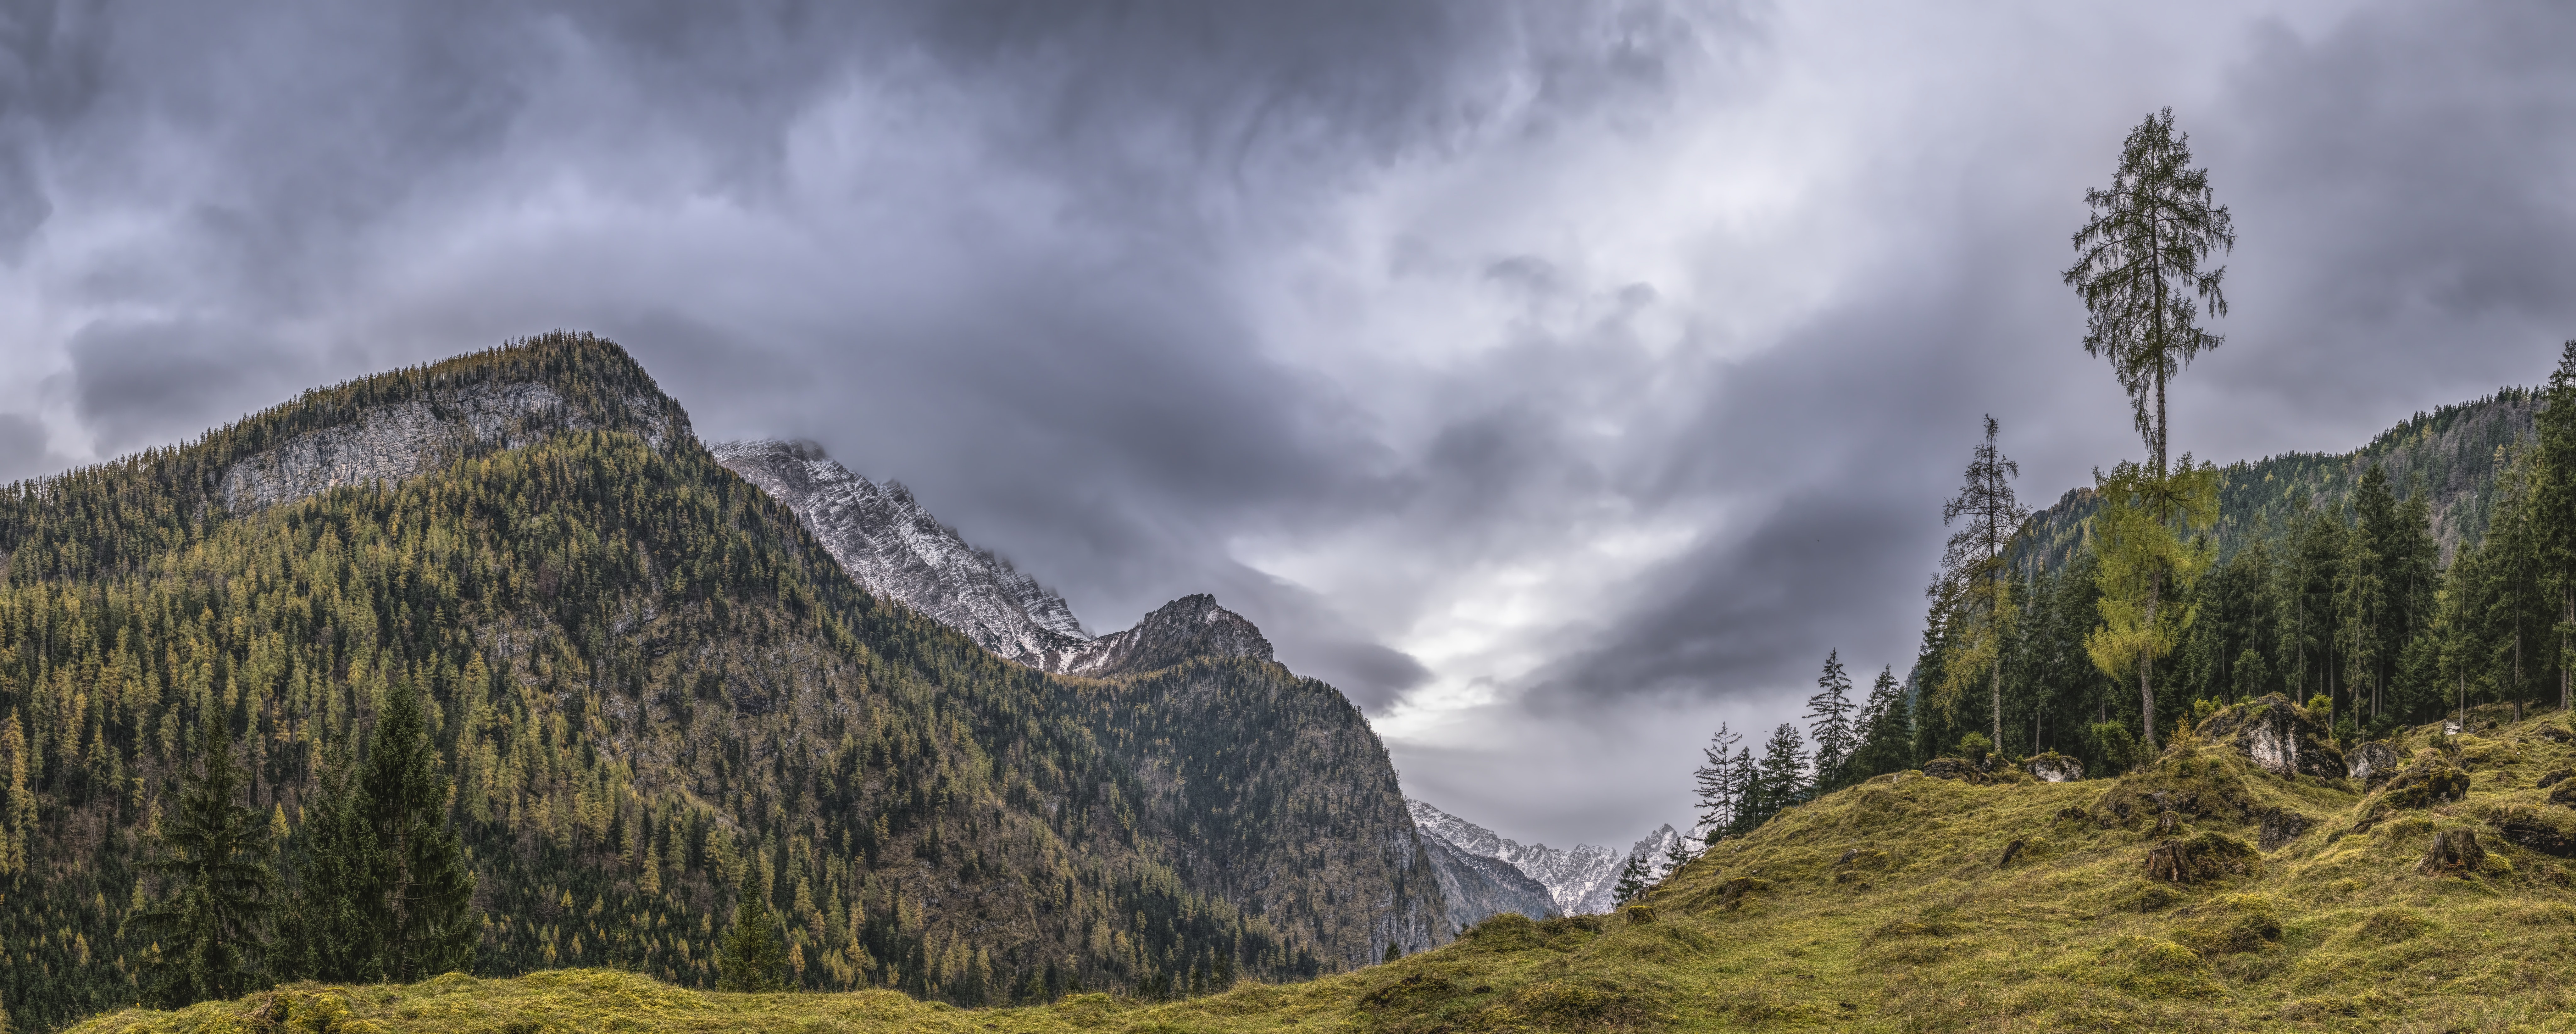
mountainous landforms, mountain, highland, sky, nature, mountain range, natural landscape, cloud, wilderness, hill, atmospheric phenomenon, valley, alps, ridge, hill station, fell, tree, grass, landscape, massif, national park, mountain pass, terrain, grassland, photography, forest, meadow, road, summit, meteorological phenomenon, bank, mount scenery, plant, cumulus, pasture, wildflower, lake, cirque, panorama